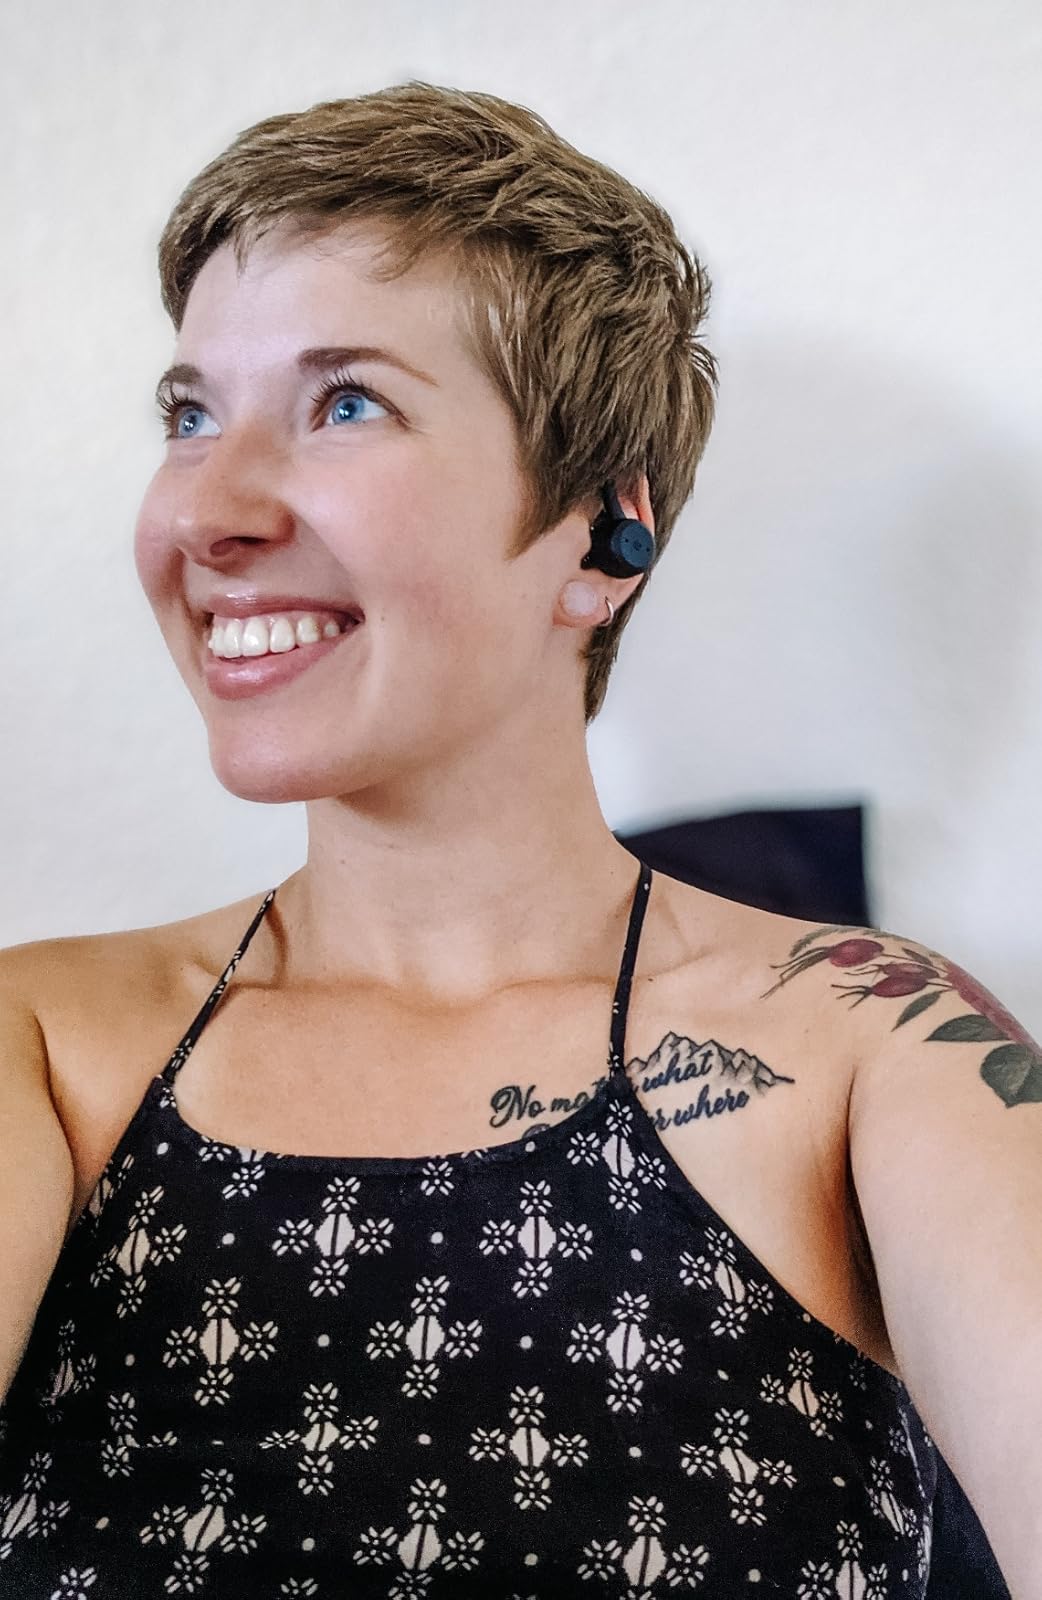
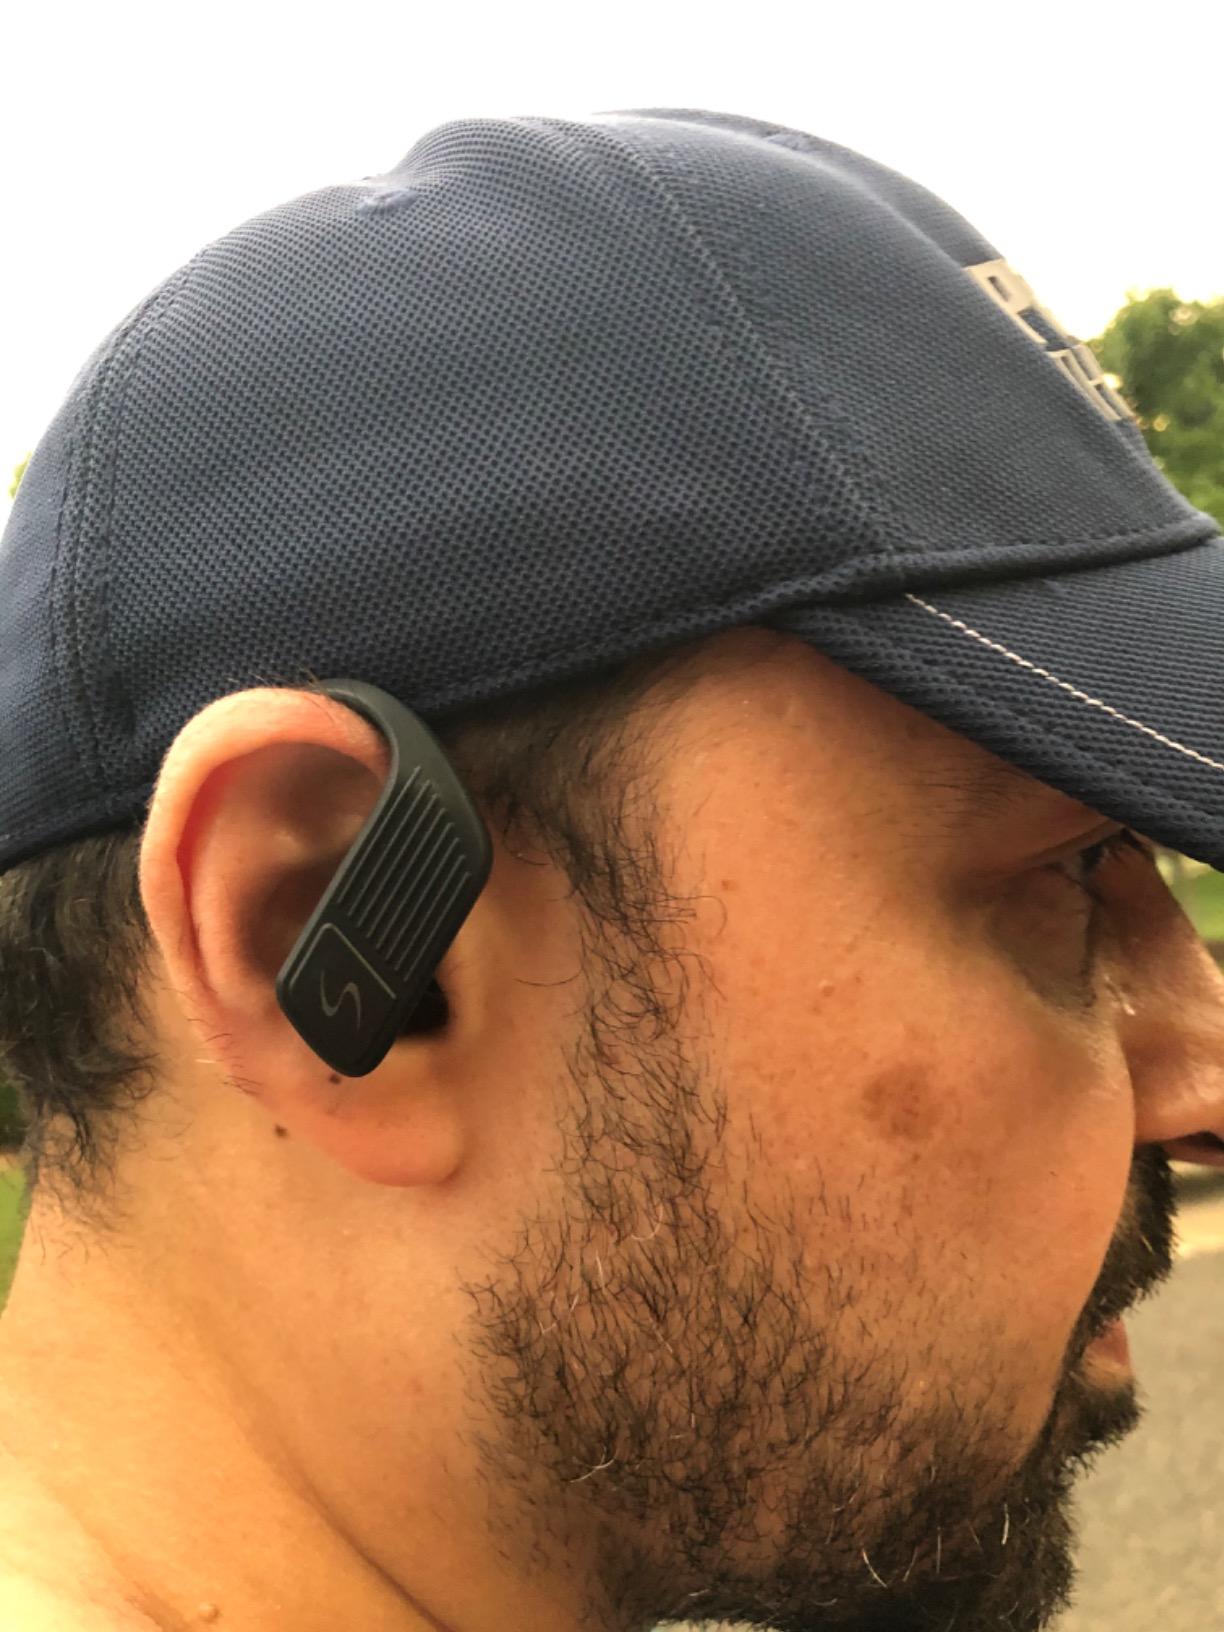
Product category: earbuds
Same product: no